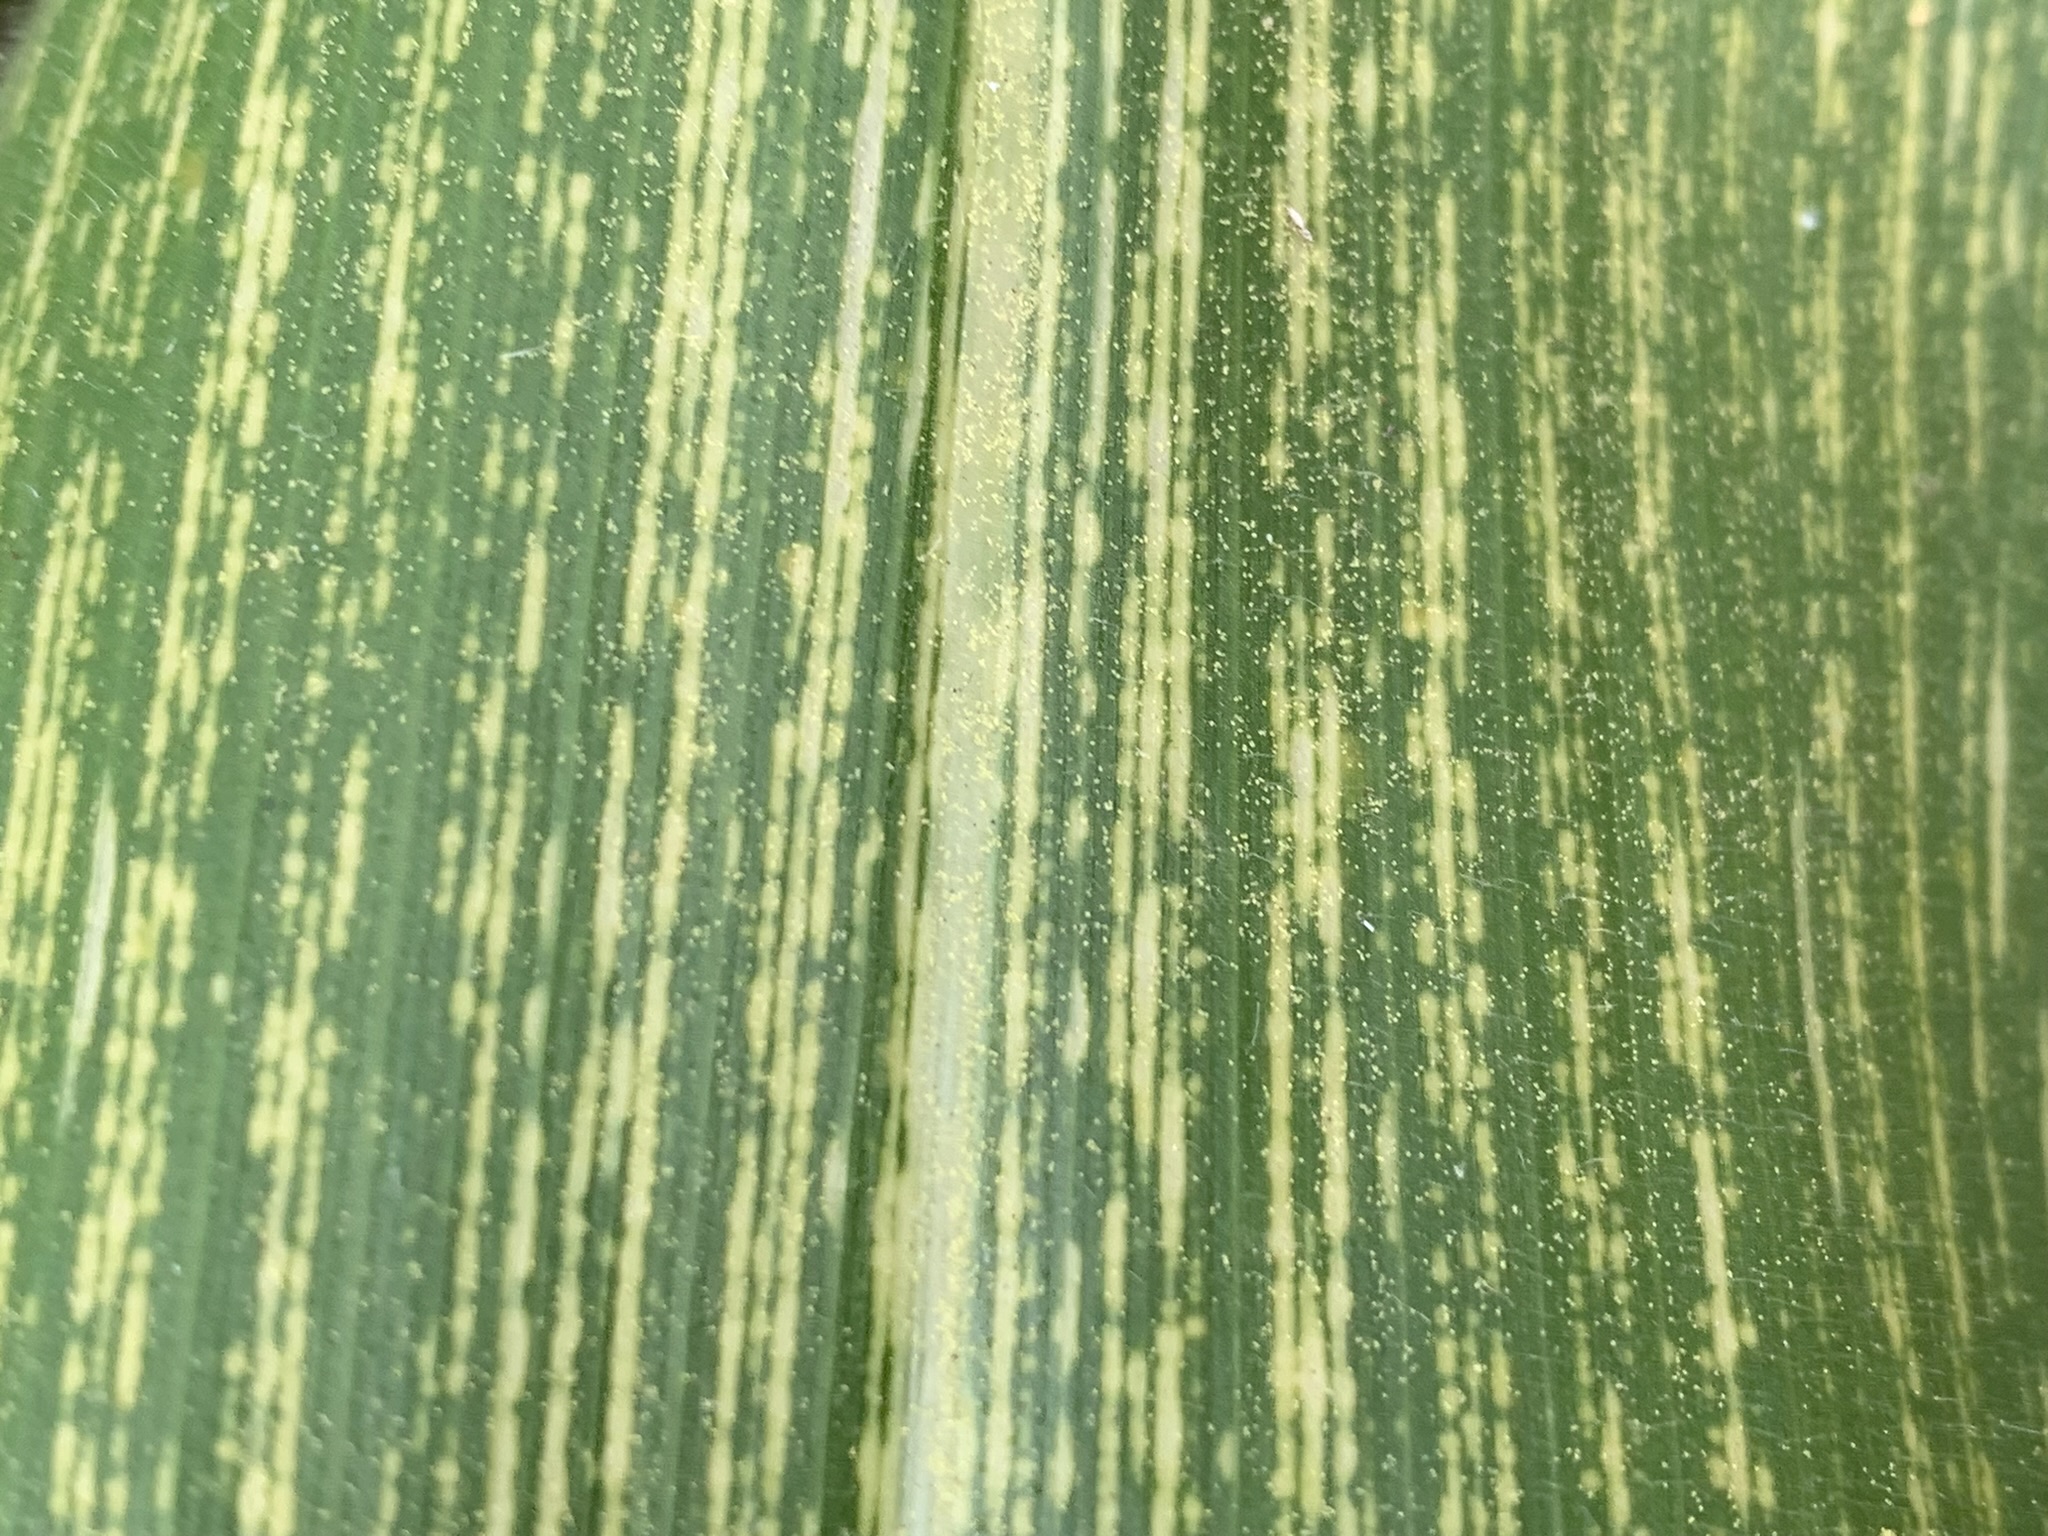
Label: MSV